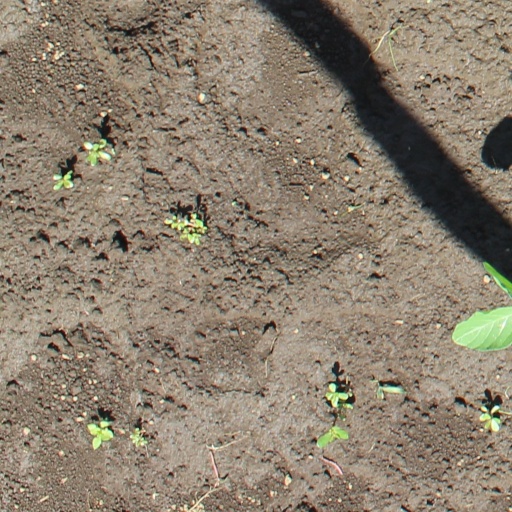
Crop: soybean